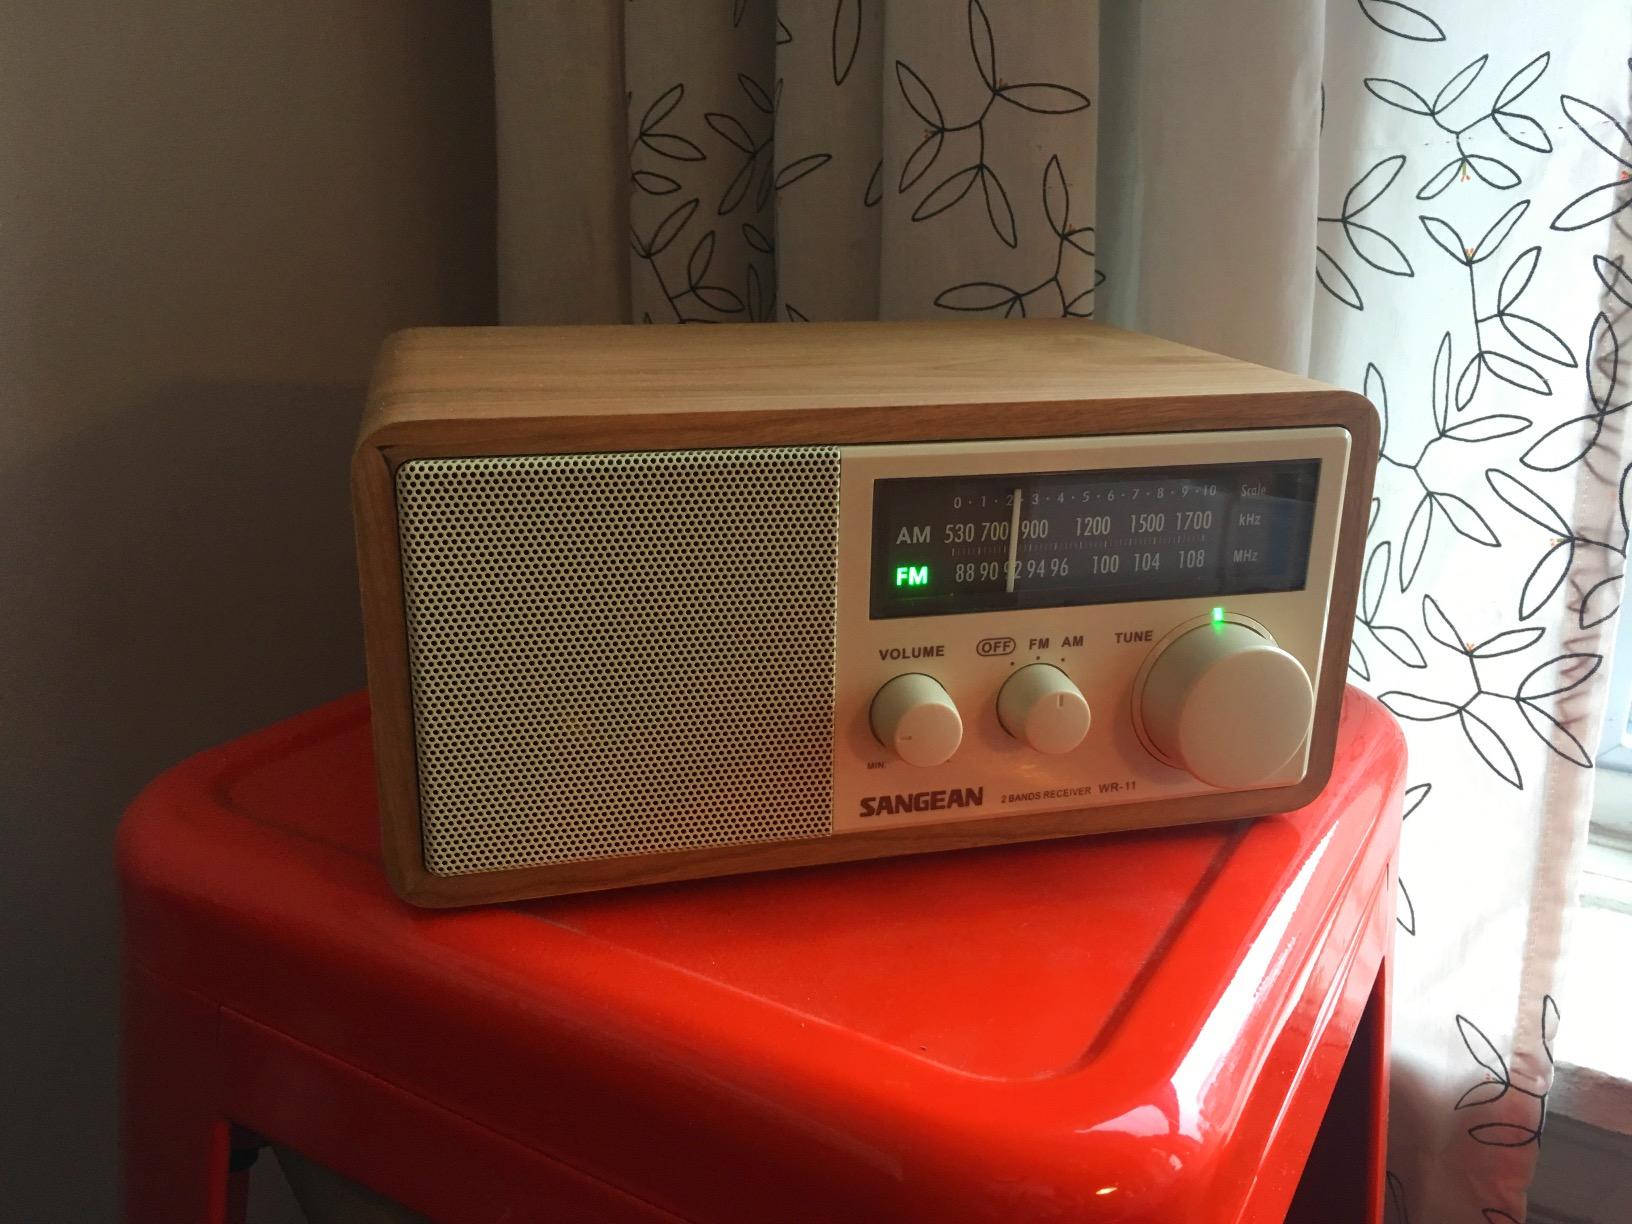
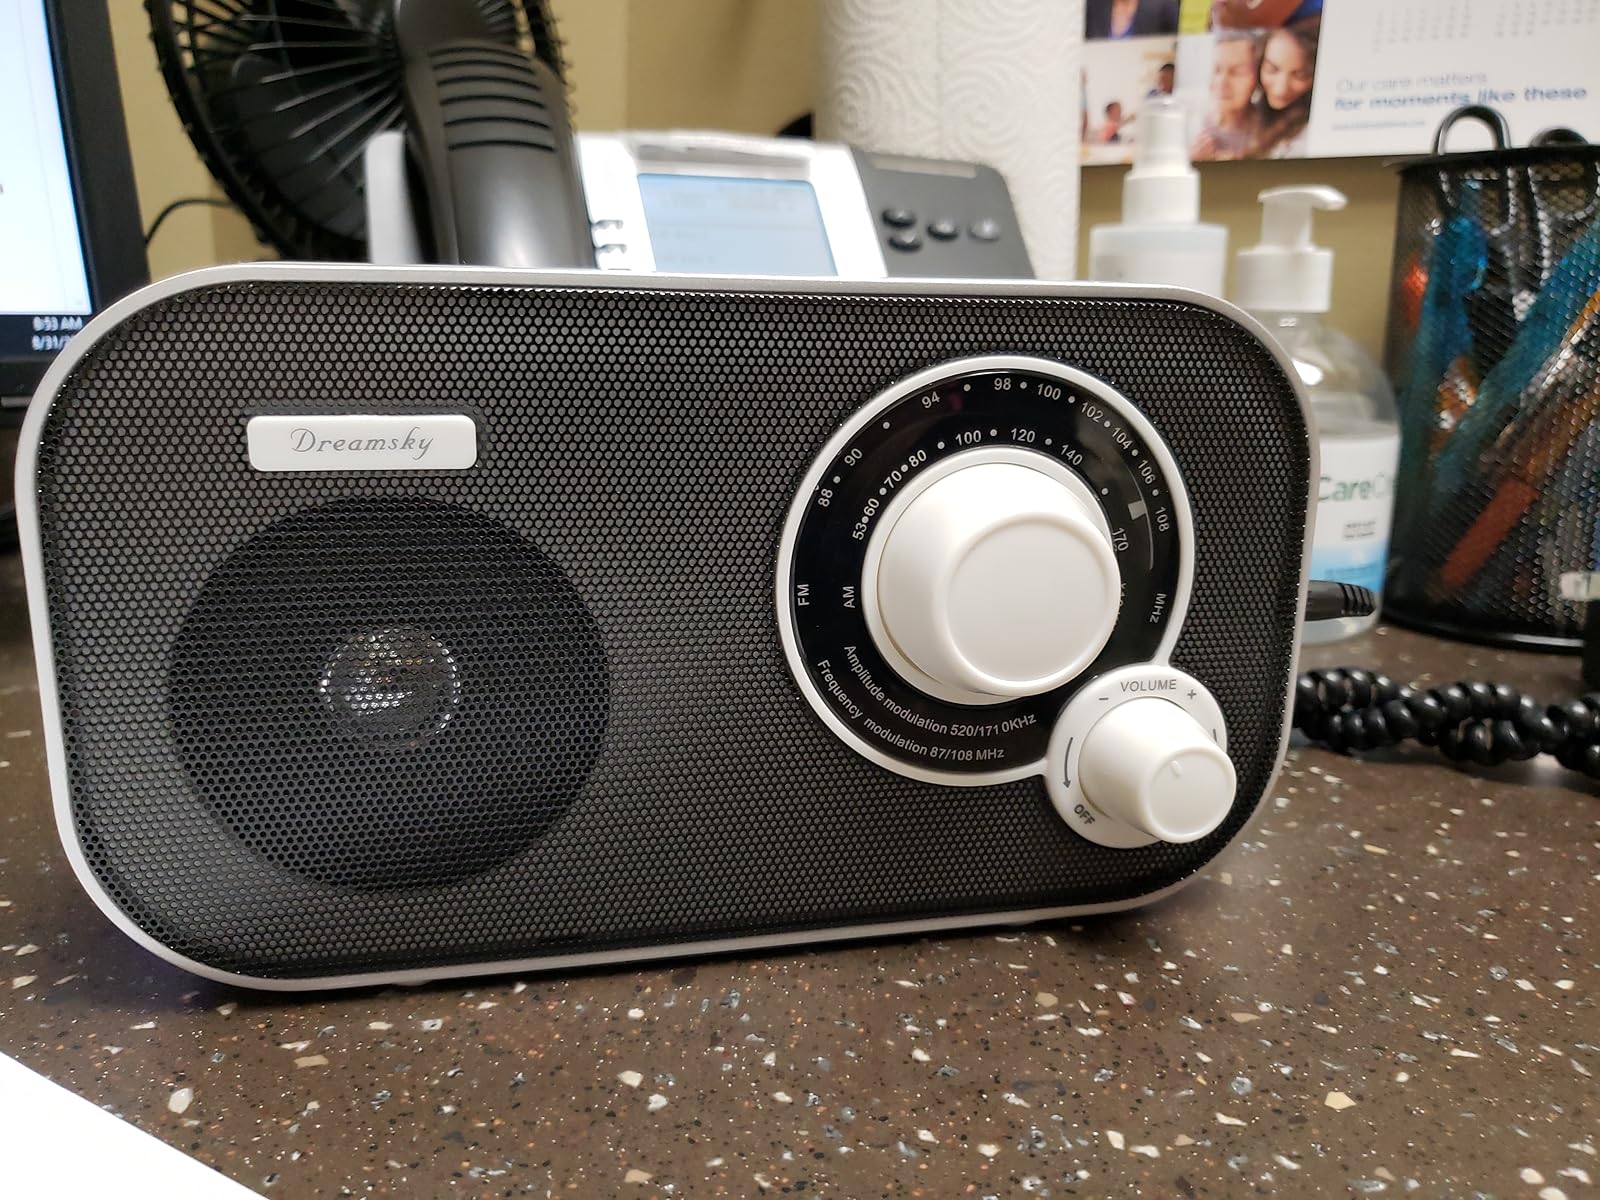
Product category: radio
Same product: no